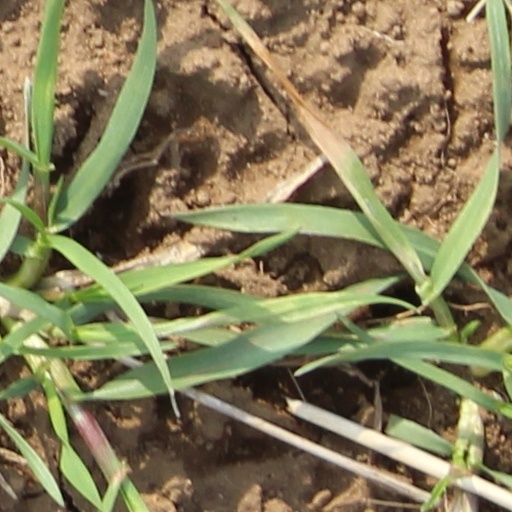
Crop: wheat